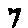
Label: 7